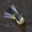
Label: bird